Cantata

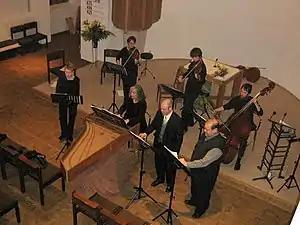
Soloquartet and strings

A cantata (literally "sung", past participle feminine singular of the Italian verb "cantare", "to sing") is a vocal composition with an instrumental accompaniment, typically in several movements, often involving a choir.